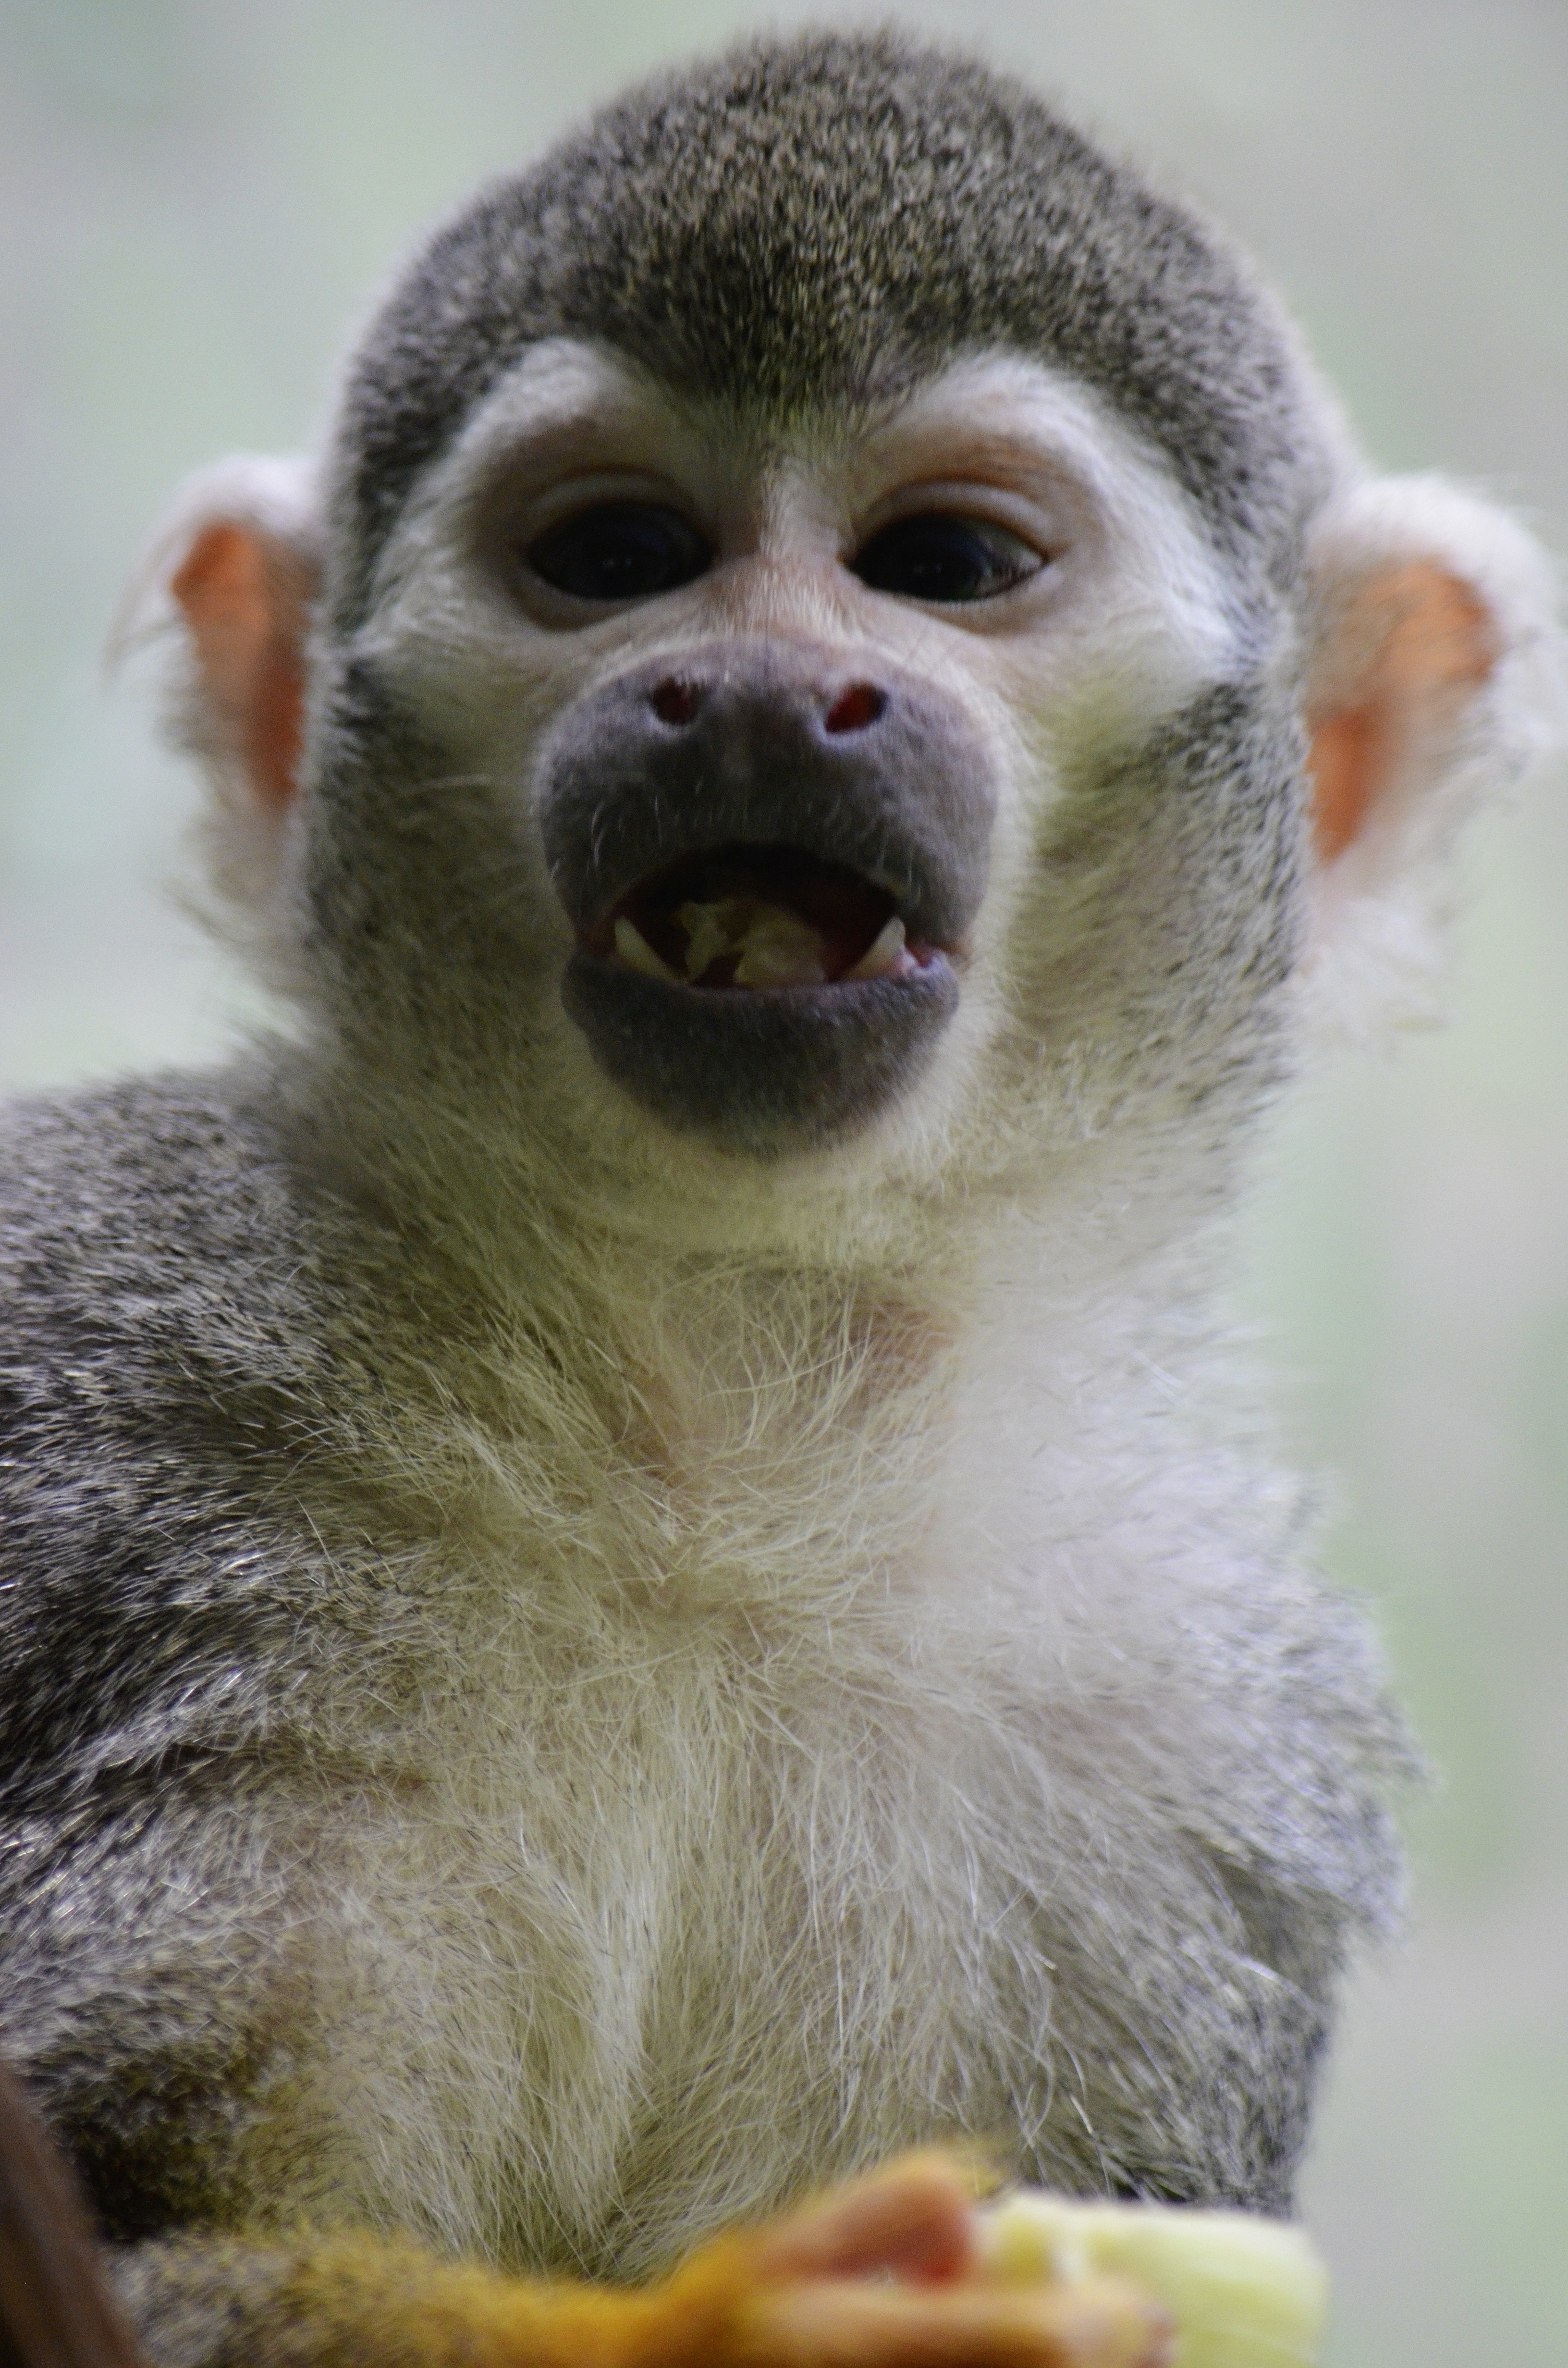
cute, wildlife, fur, mammal, monkey, fauna, primate, squirrel monkey, close up, snout, temple, eye, ffchen, animal portrait, macaque, organism, old world monkey, herr nilson, capuchins, capuchin monkey, new world monkey, terrestrial animal